List of Queen's Park F.C. international players

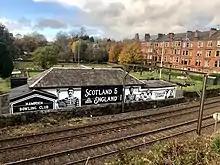
Mural at the site of the first Hampden Park commemorating a 5–1 win for Scotland over England in 1882 – the players featured are Andrew Watson and Charles Campbell, both of Queen's Park (five other men from the club also took part).

As football increased in popularity across Britain, talented Scottish players were regularly enticed to English clubs with unofficial financial inducements, which the Scottish Football Association and its members in general, and the Queen's Park club in particular, railed against, insisting that the sport was to be enjoyed by gentlemen for recreation on an amateur basis. This stance meant that when professionalism was legalised in England in the mid-1880s, Scottish teams withdraw from the FA Cup and the SFA ignored the 'mercenary' Scotch professors employed over the border, selecting only home-based players, a practice which continued even after the introduction of the Scottish Football League in 1890 (two years after England's Football League began); as standard-bearers of the amateur ethos, Queen's Park refused to join the league as they felt it would lead to professionalism among the larger clubs pursuing success which would lead to the demise of smaller provincial teams (also, it has been reported, weakening their own commercial appeal in playing occasional lucrative exhibition matches around the country). In this period the club had its only active international player from outwith Scotland: Humphrey Jones was already captain of the Wales team when he moved to Scotland in 1887 to work as a teacher, and gained his last two caps while registered as a Queen's Park player (he also turned out for East Stirlingshire and for other teams in England and Wales when circumstances allowed, with his amateur status meaning he was not tied to any one club).